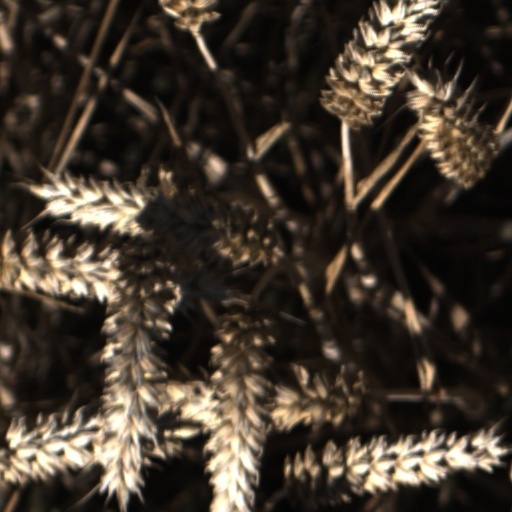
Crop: wheat